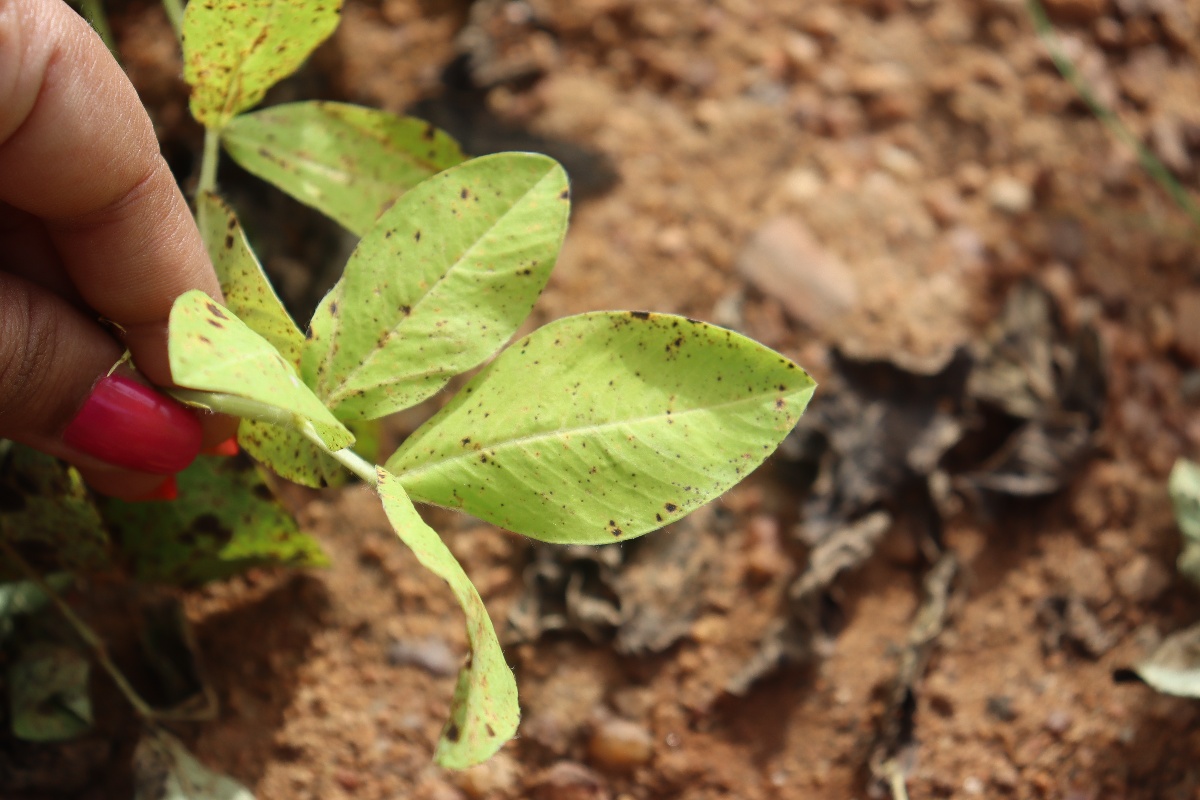
Label: late leaf spot